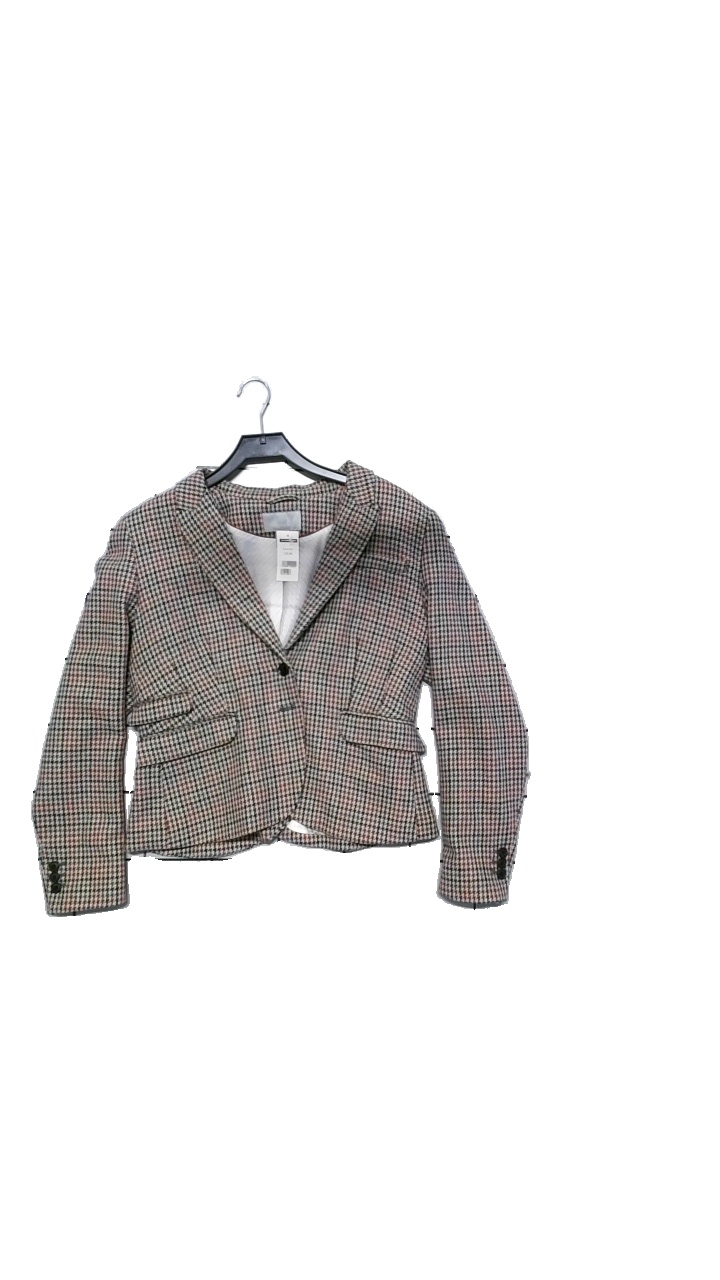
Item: Blazer (Ladies)
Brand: H&m
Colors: Multicolor, Black, Grey, Red
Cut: Regular
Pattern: Geometric print
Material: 39% polyester, 33% wool, 28% viscose
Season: All
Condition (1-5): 4
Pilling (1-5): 4
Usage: Reuse
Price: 100-150